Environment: real
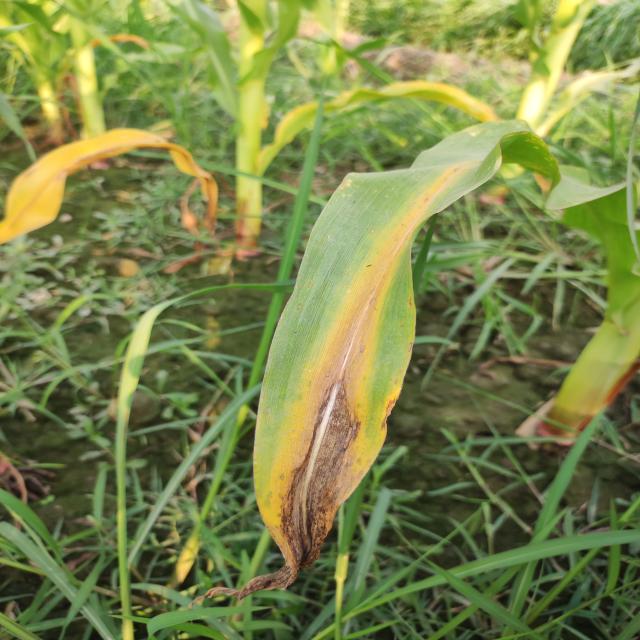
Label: nitrogen_deficiency